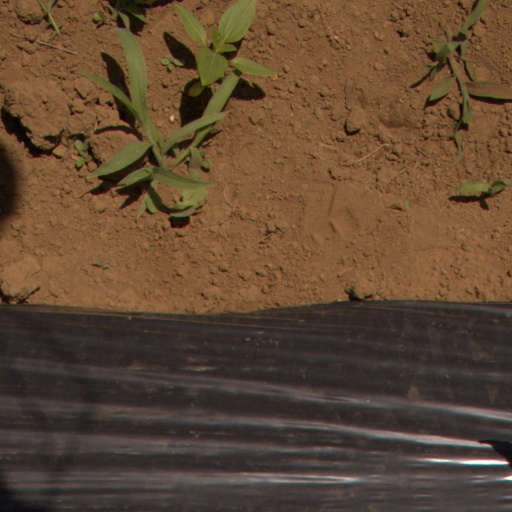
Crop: Jerusalem artichoke